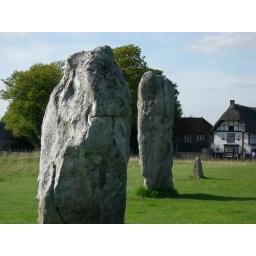
avebury. red lion pub in background.